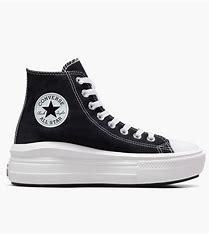
Brand: Converse
Model: Chuck Taylor All Star Platform